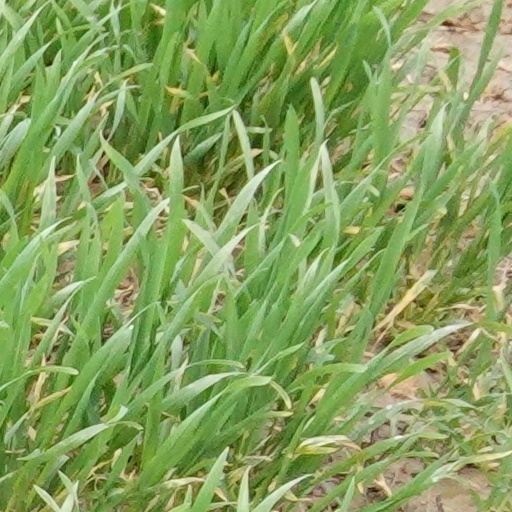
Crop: wheat